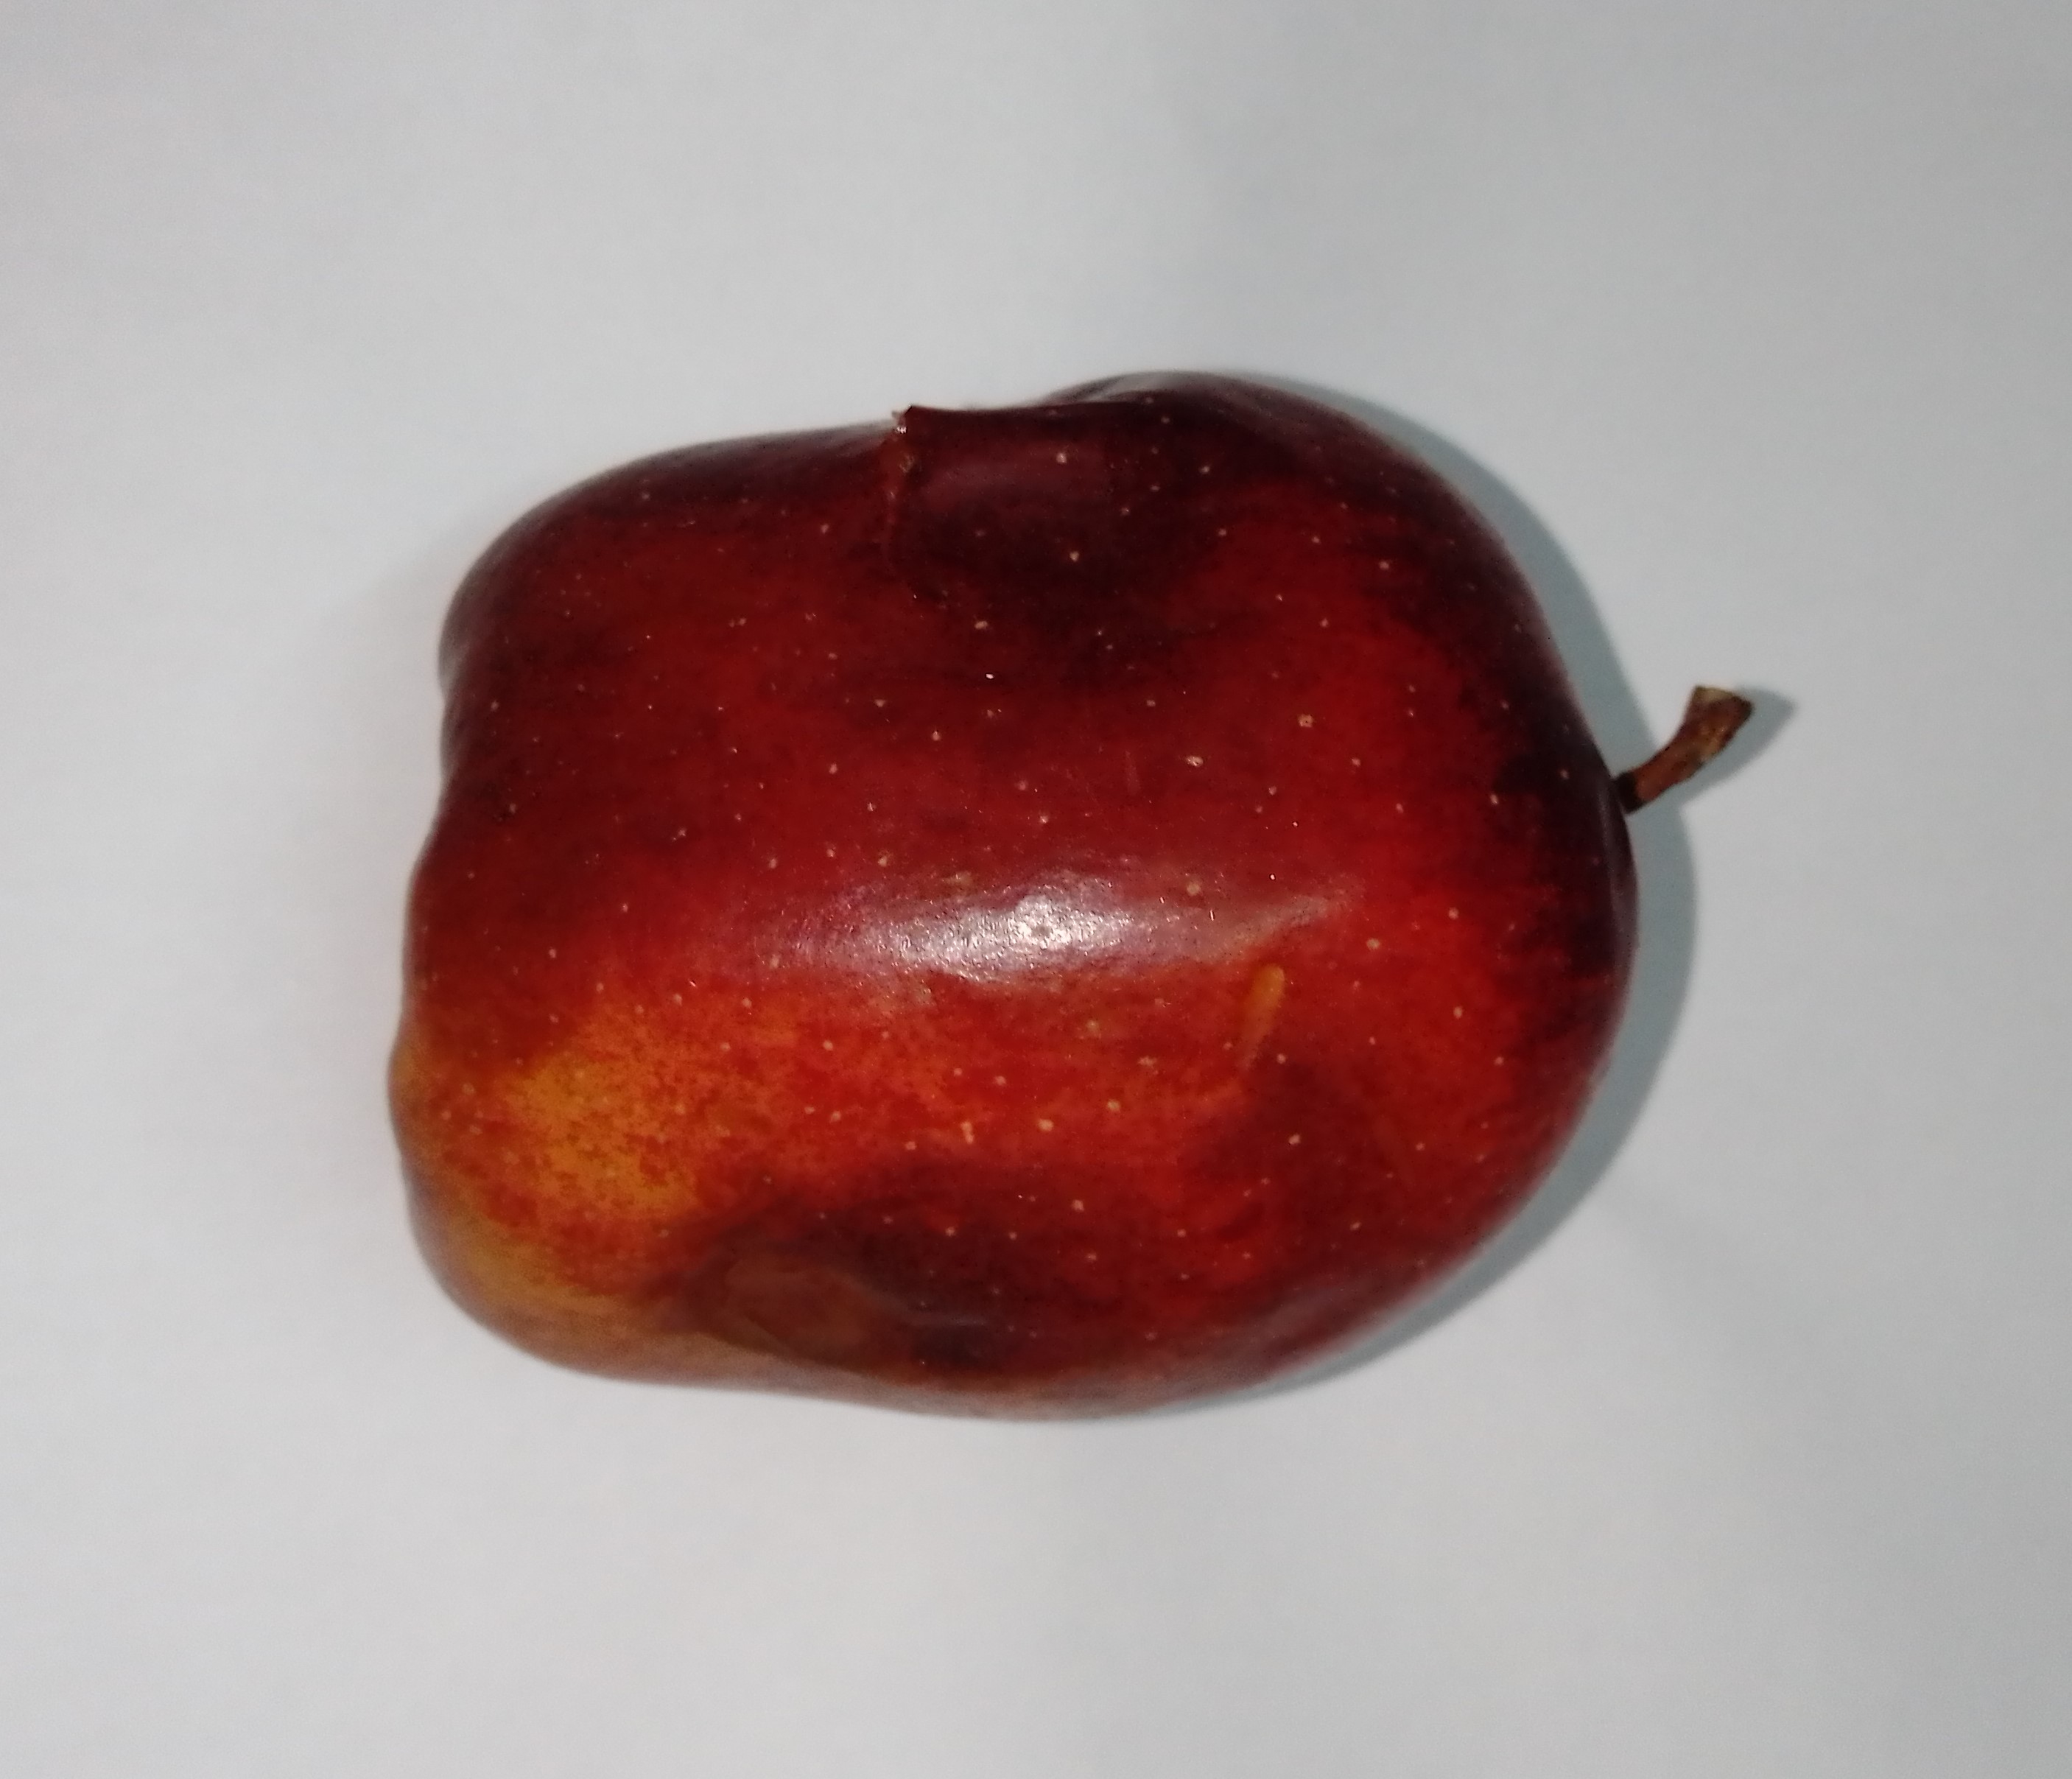
Fruit: apple
Condition: rotten